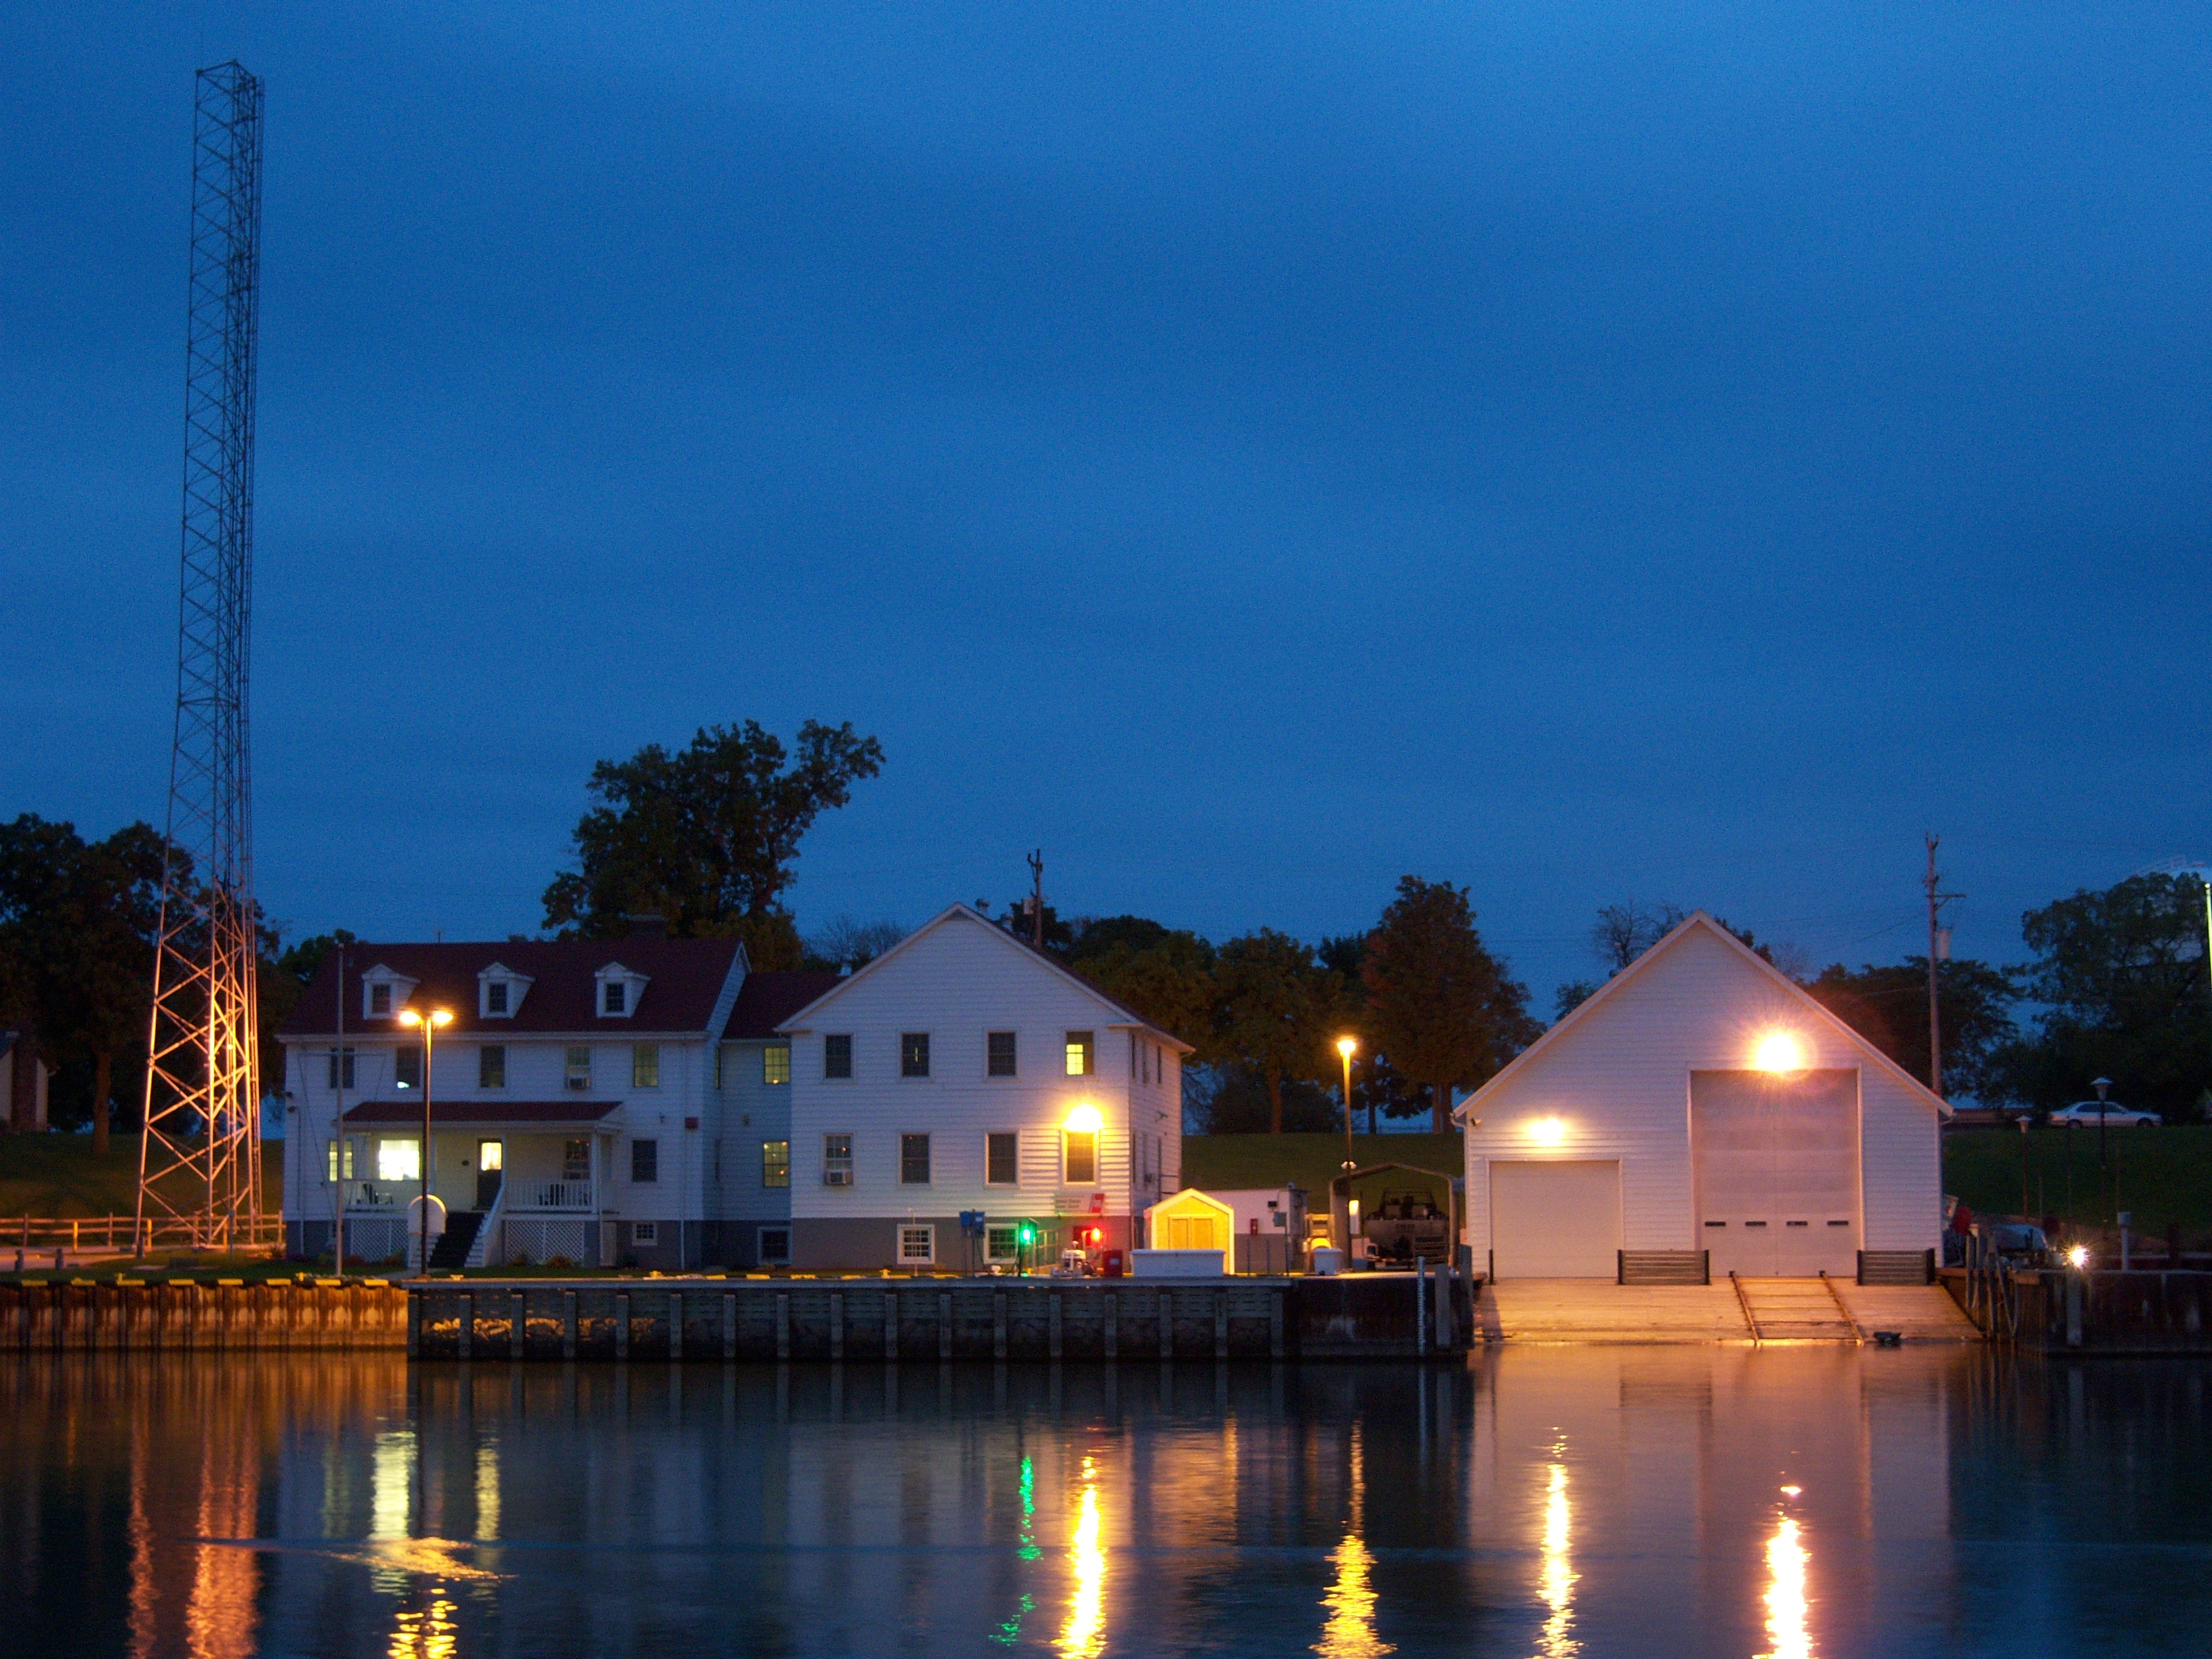
sky, night, house, cityscape, dusk, evening, reflection, lighting, waterway, resort, estate, wisconsin, kenoshacounty, kenosha, uscoastgaurd